A Canção de Lisboa

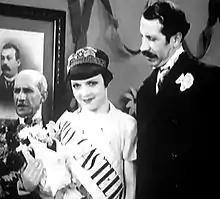
Alice (Beatriz Costa), and her father Caetano (António Silva)

Vasco Leitão (Vasco Santana), a medical student in Lisbon, is supported by a generous allowance from his two rich elderly aunts from Trás-os-Montes, Efigénia and Perpétua (Sofia Santos and Teresa Gomes), whom he had falsely told he had already graduated. In fact, he devotes himself to a bohemian life, preferring the popular fairs and pretty women, especially Alice (Beatriz Costa), a seamstress from the Castelinhos neighbourhood, which rather upsets her ambitious father, Caetano (António Silva), a tailor who is familiar with Vasco's debts. On the same day he fails his final exam, Vasco is surprised by his aunts' announcement that they will visit him in Lisbon to see his practice.